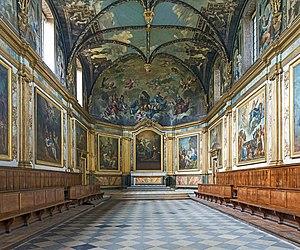
La chapelle des Carmélites, est un ancien édifice religieux catholique sis rue du Périgord, à Toulouse. Édifiée au XVIIᵉ siècle et décorée au XVIIIᵉ siècle comme lieu de prière du couvent des Carmélites elle contient un remarquable ensemble de peintures murales de Jean-Pierre Rivalz et de tableaux de Jean-Baptiste Despax. C'est le seul édifice du couvent qui n'ait pas été détruit durant la Révolution française. Elle est classée au titre des monuments historiques par arrêté le 10 février 1909.
Jean-Baptiste Despax est un peintre français né à Toulouse le 17 juin 1710 et mort dans cette même ville en 1773.